Melbourne International Exhibition

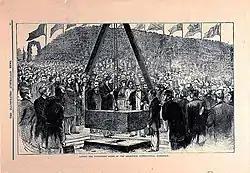
The laying of the foundation stone of the Exhibition Building on 19 February 1879

After being granted self-governance, Victoria (in 1851) and New South Wales (in 1856), saw a steady economic growth as a result of the discovery and exploitation of gold reserves. This growth during the 1850s and 1860s led to rivalry between their respective capitals Melbourne and Sydney. In the 1870's the focus turned to the outside world and proposals were made for organising an exhibition modelled on the great exhibitions of Europe, with an aim to promote commerce and industry, along with art, science and education.